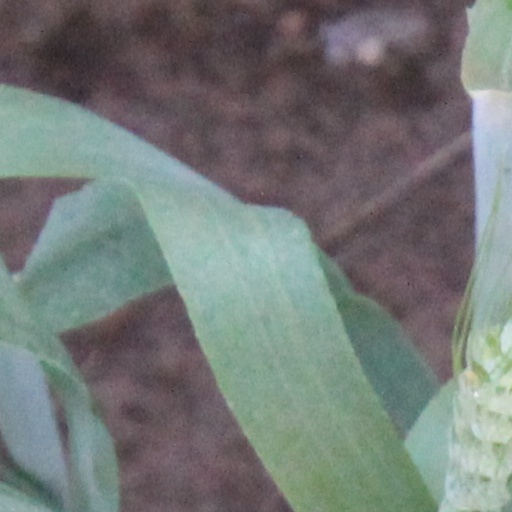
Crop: wheat